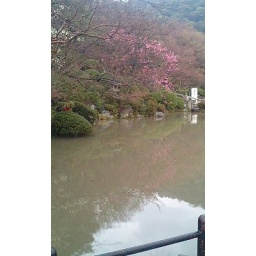
tree above lake